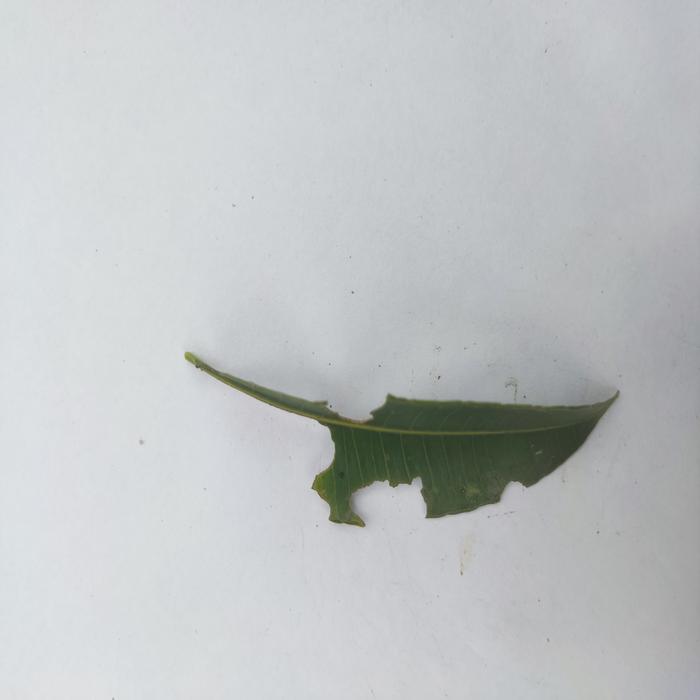
Crop: Hog Plum
Leaf condition: Caterpillars_Infestation